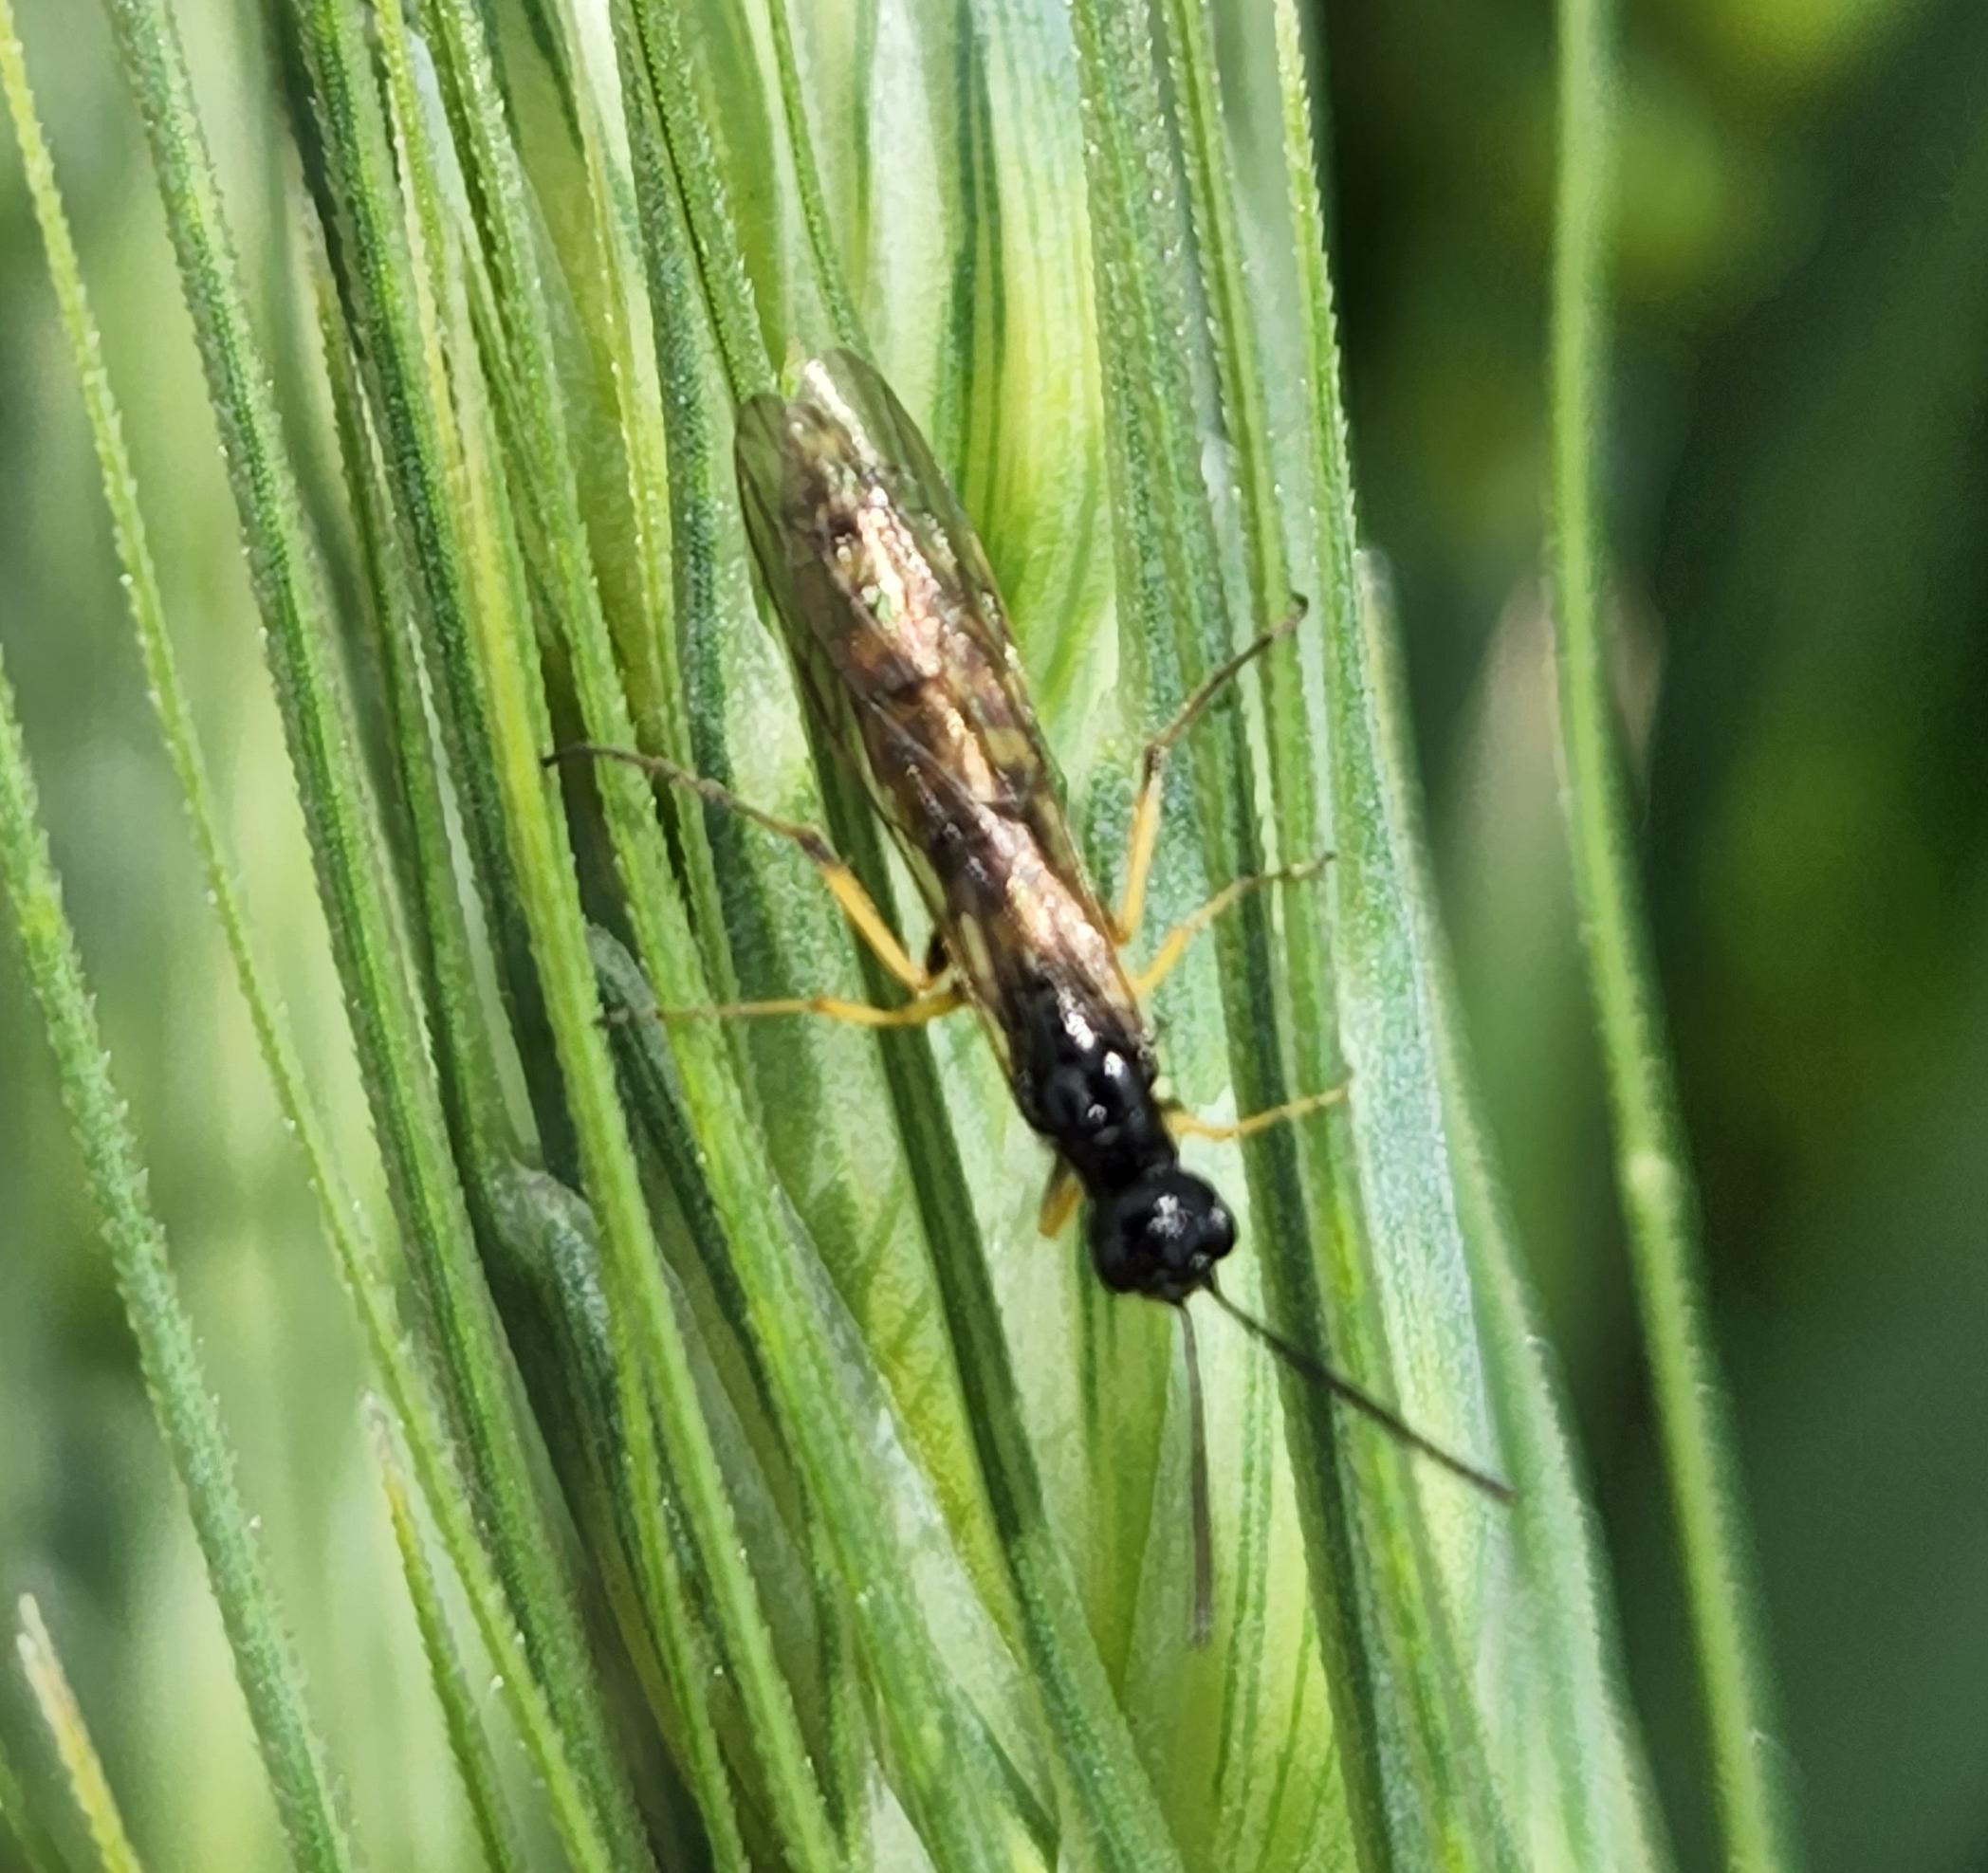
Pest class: occasional_pest